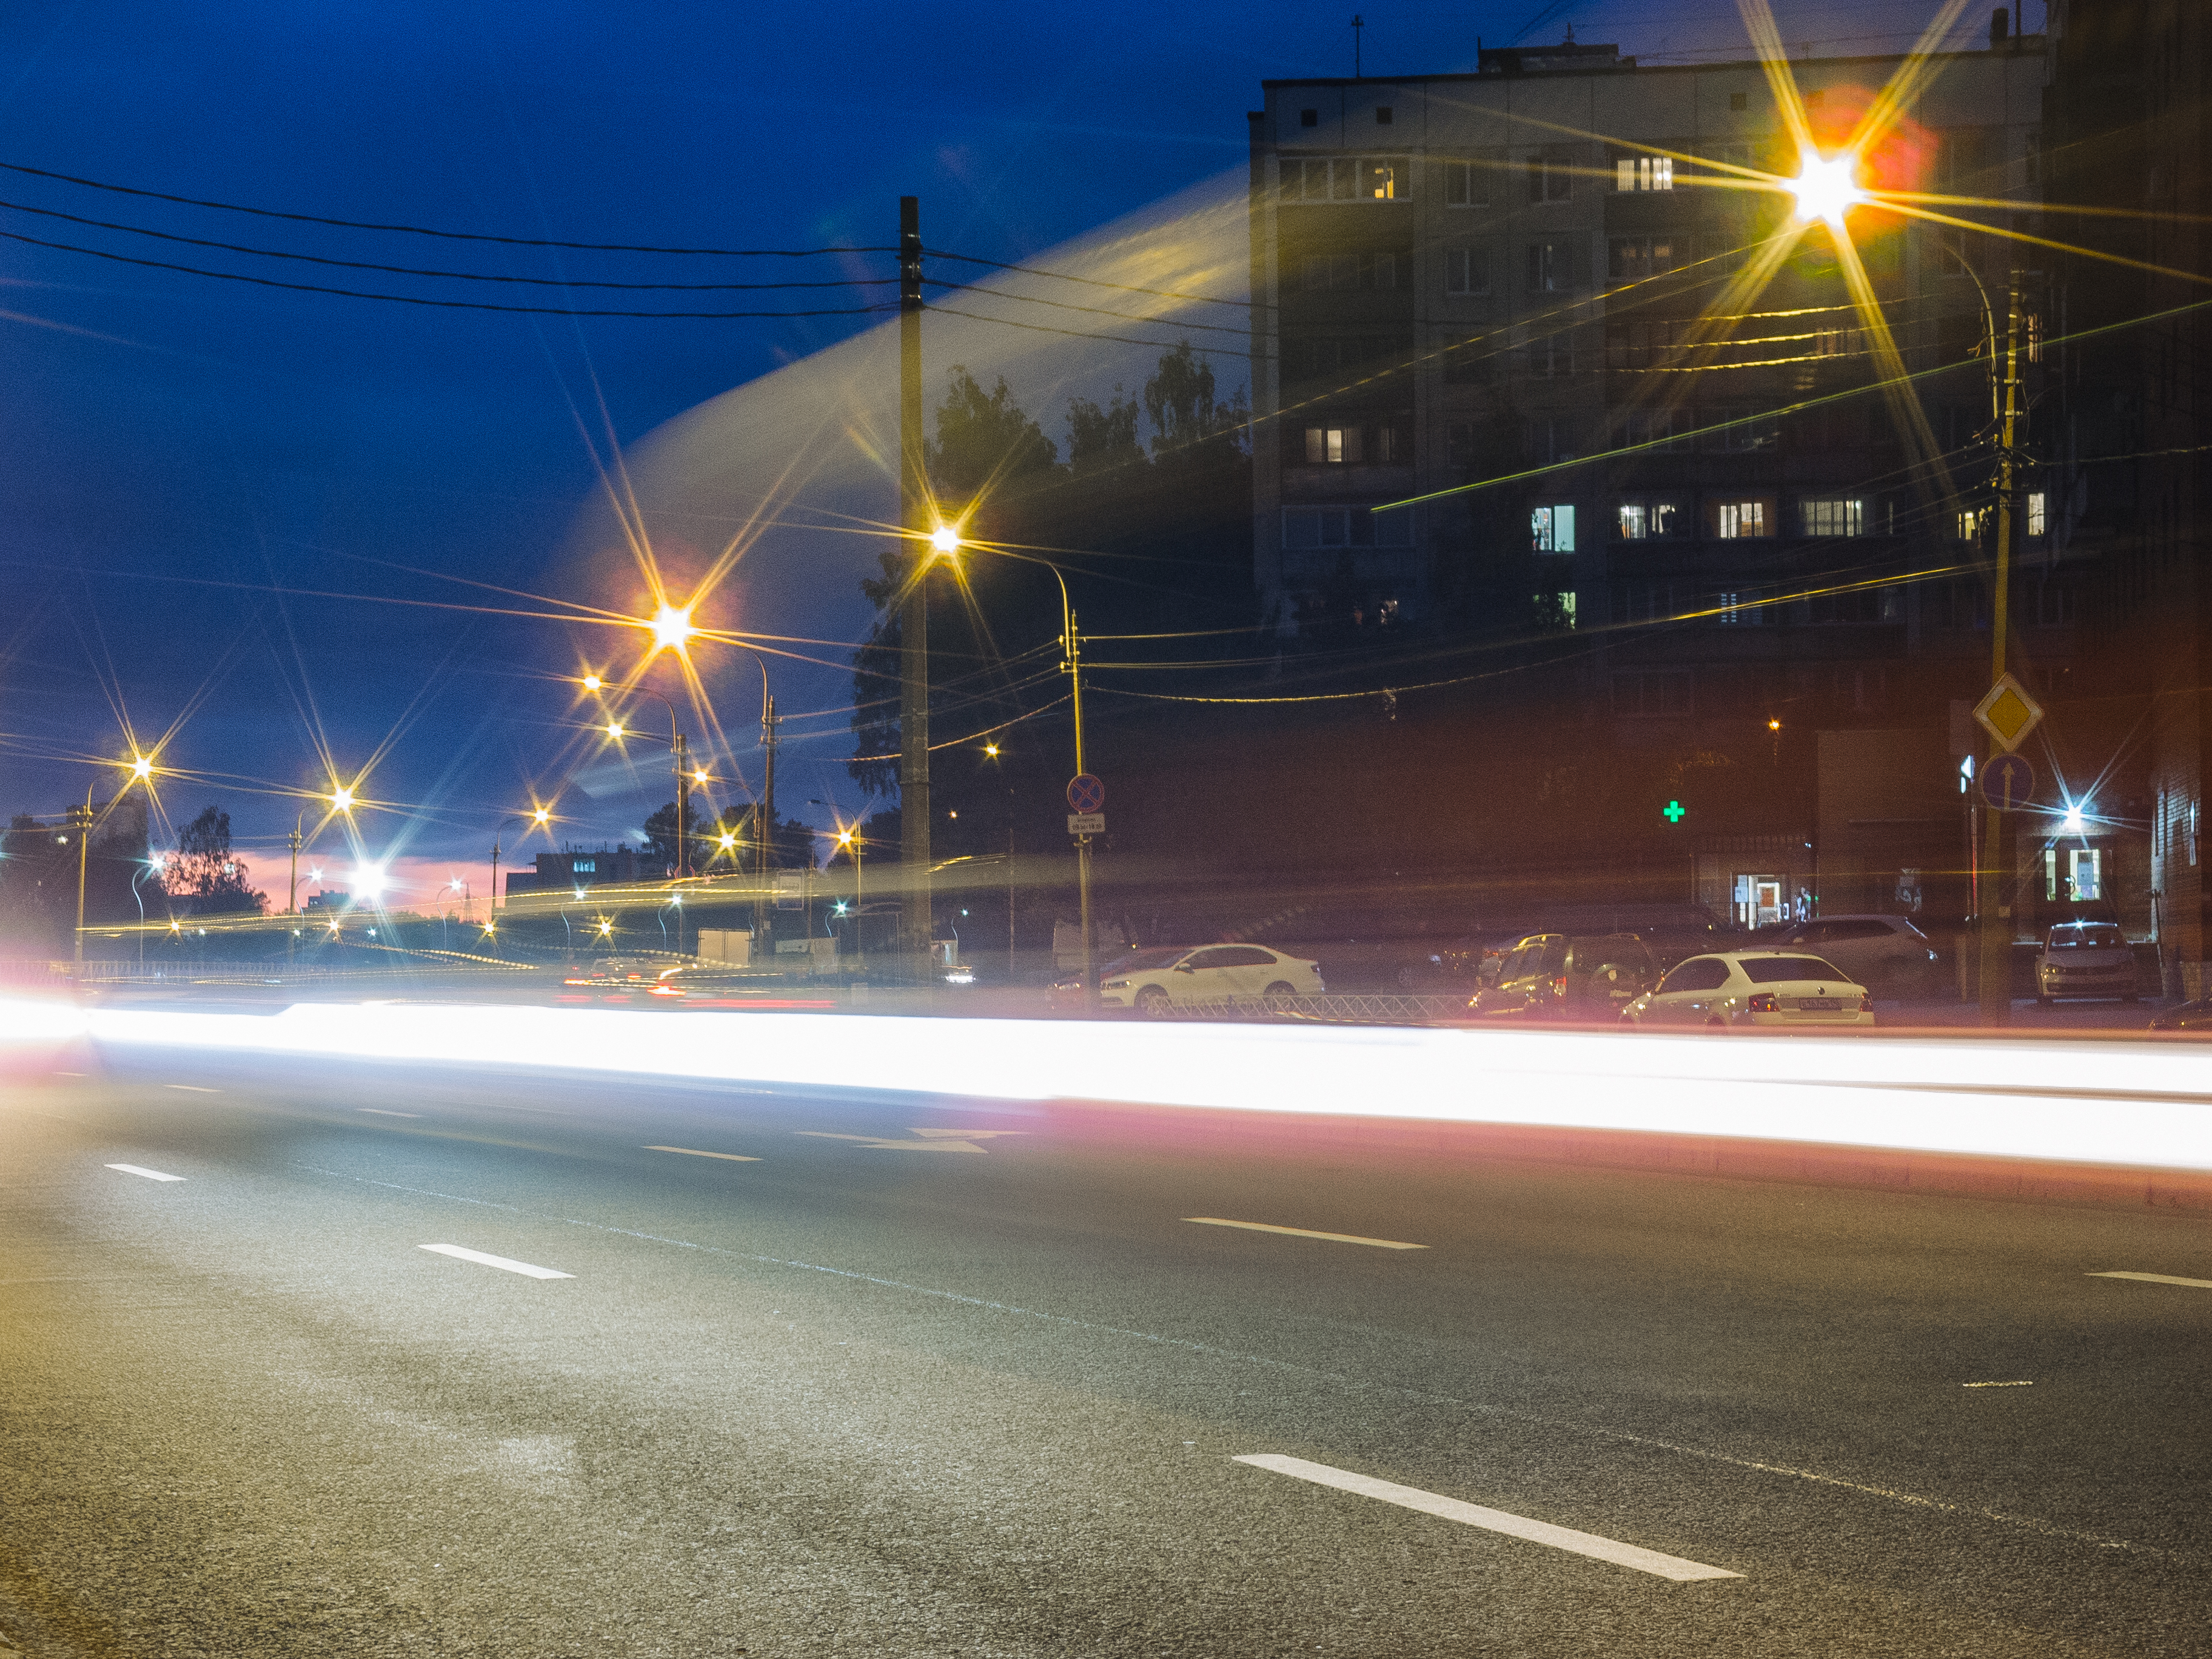
images, sky, street light, automotive lighting, light, road surface, asphalt, electricity, mode of transport, thoroughfare, headlamp, road, midnight, cloud, city, lens flare, metropolitan area, building, public utility, darkness, Security lighting, highway, lane, freeway, tar, signaling device, street, electric blue, traffic, light fixture, evening, electrical supply, nonbuilding structure, event, intersection, landscape, winter, night, horizon, shoulder, overhead power line, transport, downtown, slope, cityscape